Huang Bamei

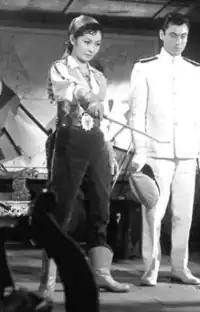

After Huang turned down the offer from the CIA, she largely shifted focus from maritime operations to being part of Soong Mei-ling's women's organization, though she is known to sporadically have partaken in further naval battles. In 1951 she was appointed as the Commissioner of the Zhejiang Branch of the organization. In late 1952, she is reported to have been planning a military operation of her own to go "deep into the back of the enemy" on the mainland; this operation was perhaps connected to the capture of her husband by communist forces. Both Xie and their son were executed by the communists in 1952.